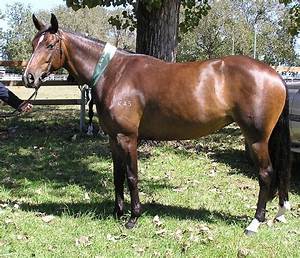
Label: horse